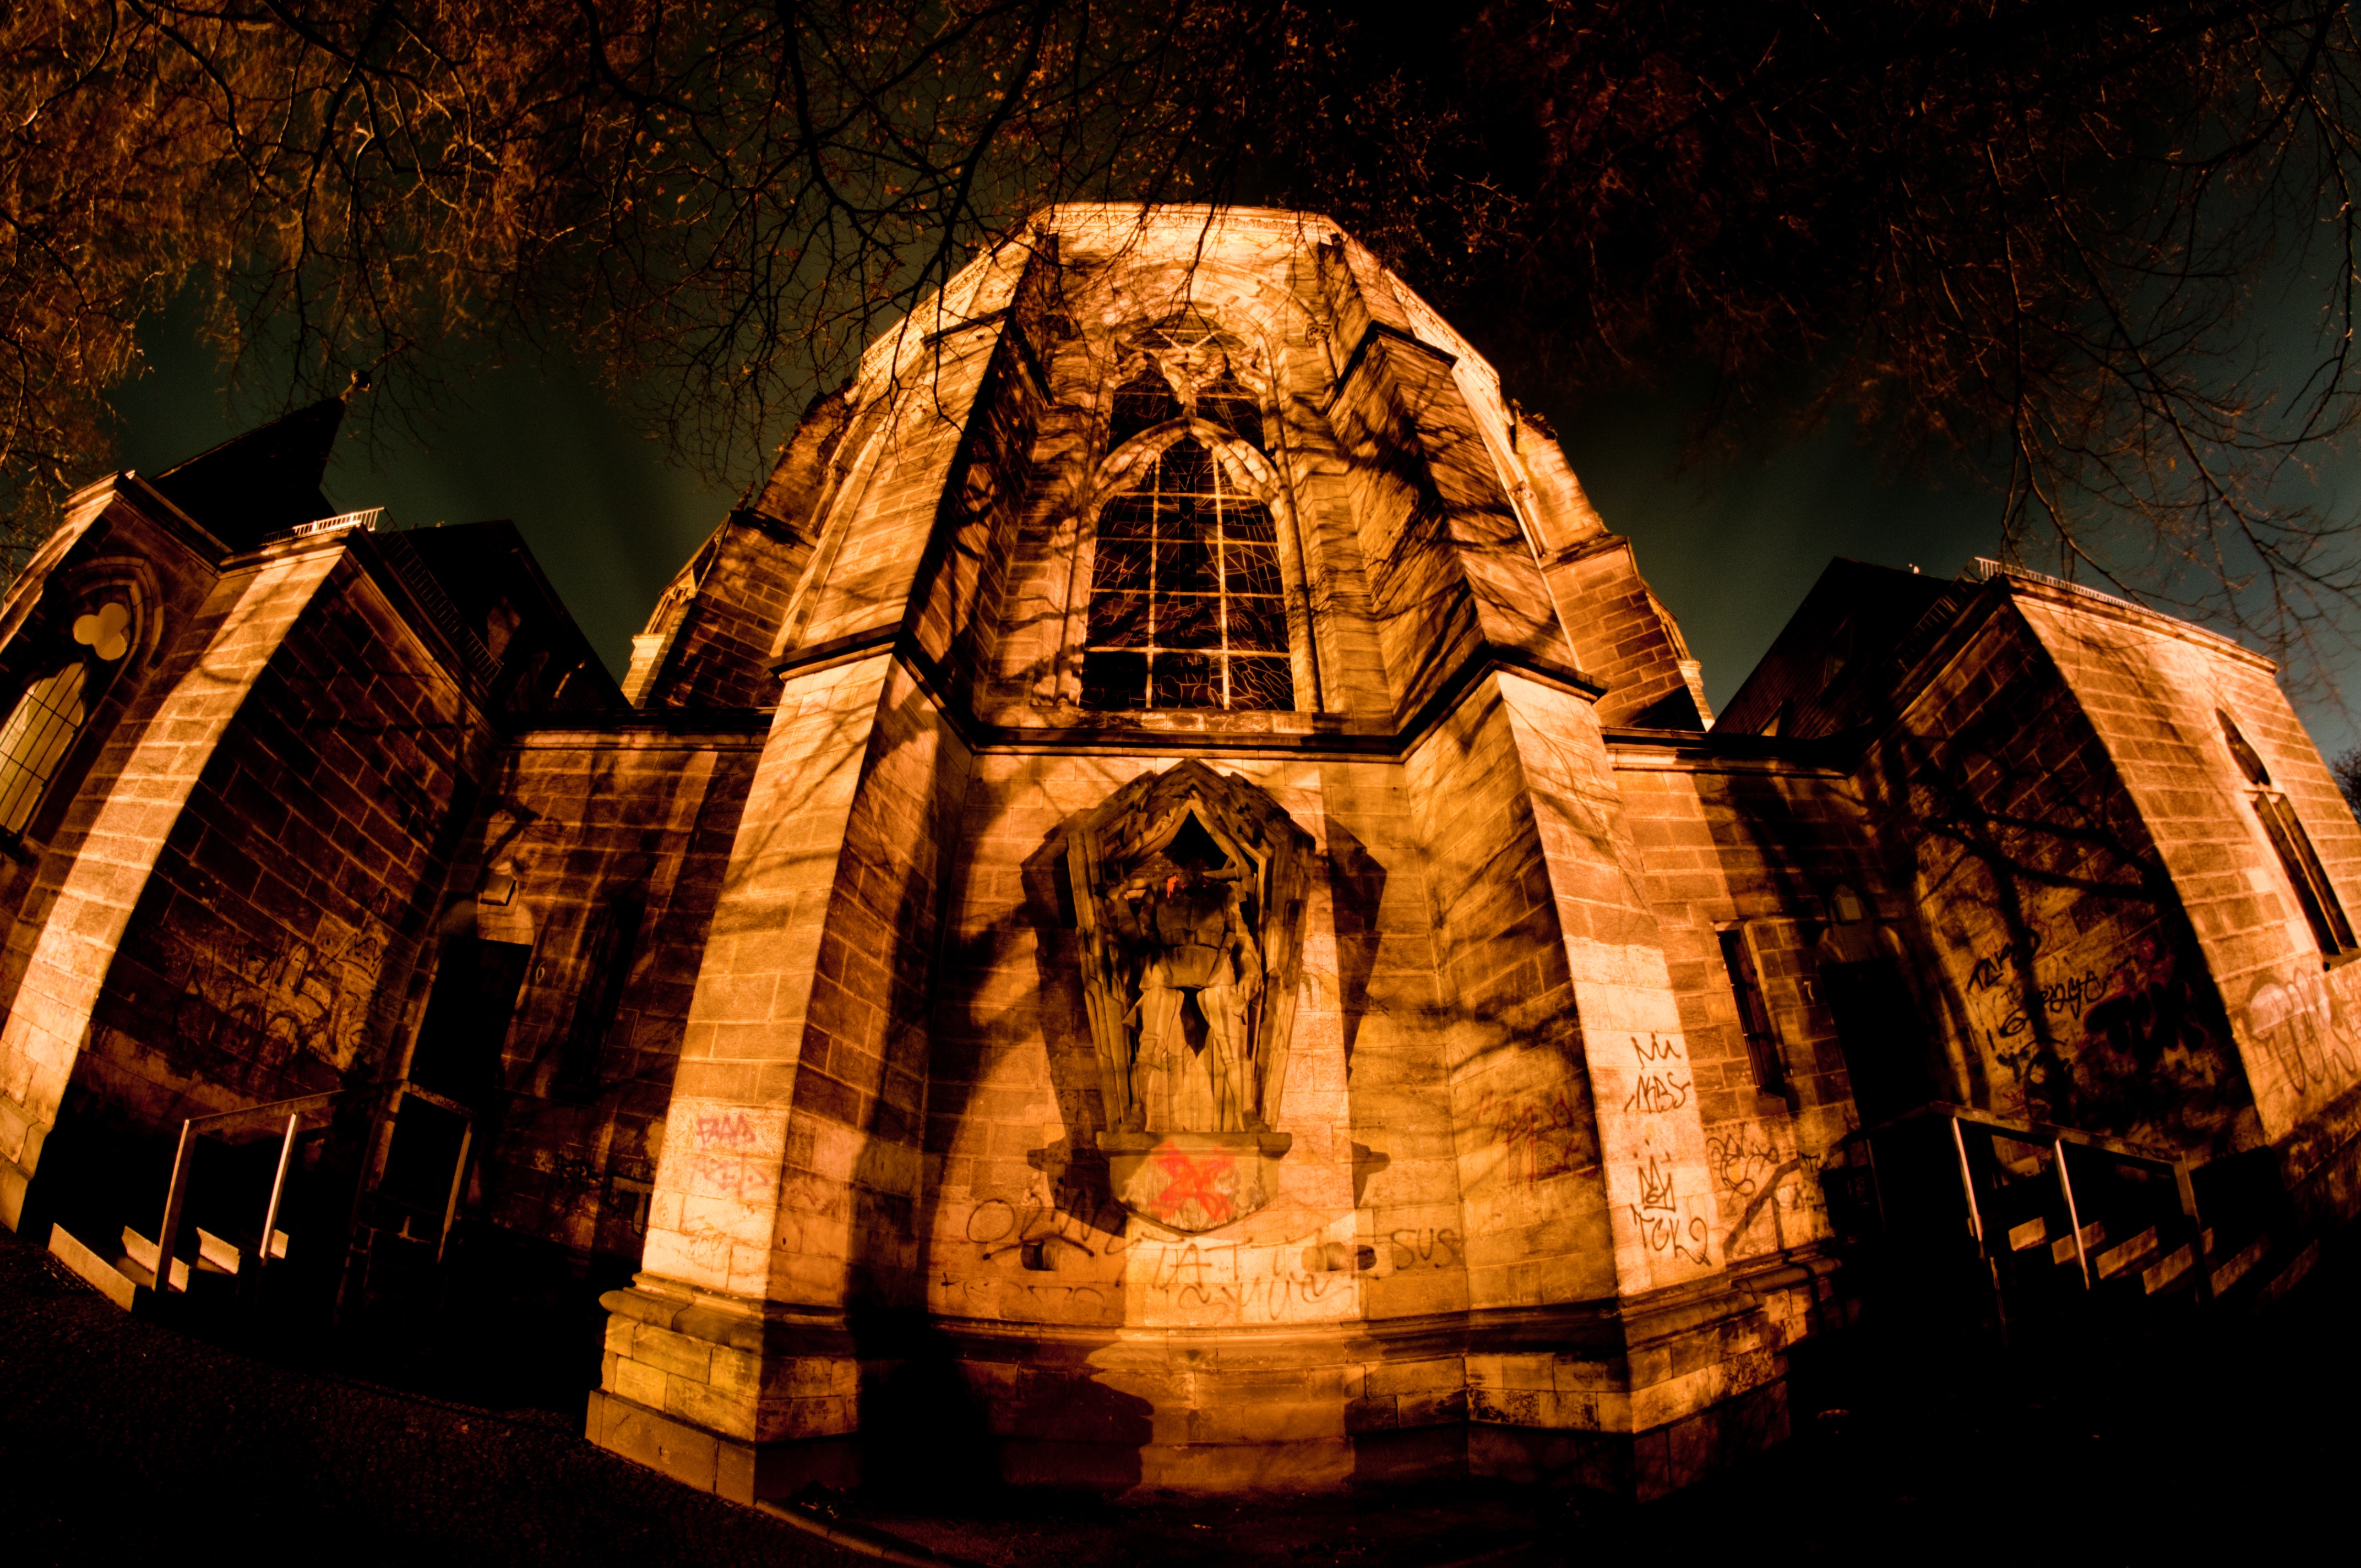
winter, light, wood, night, dark, arch, darkness, church, lighting, christmas decoration, temple, germany, berlin, carving, middle ages, ancient history